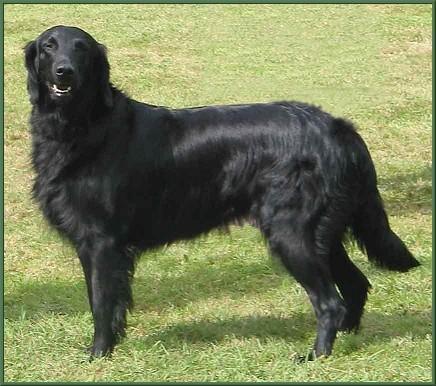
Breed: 206-n000047-flat_coated_retriever